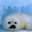
Label: seal